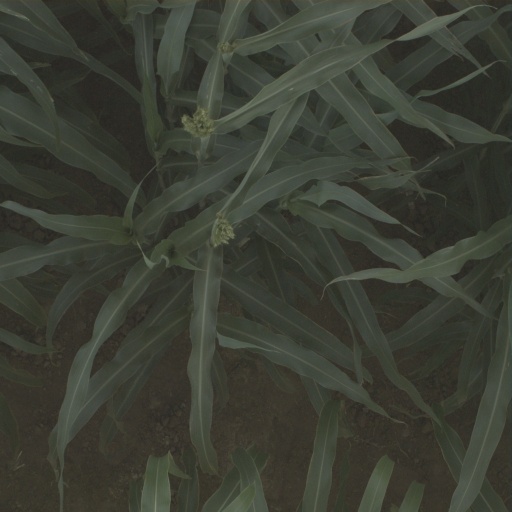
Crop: sorghum